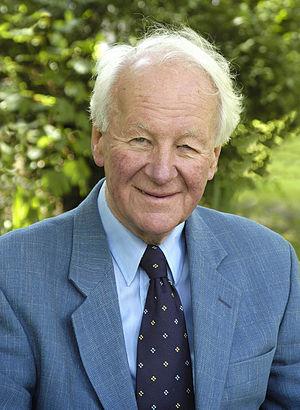
Révérant John RW Stott
John Robert Walmsley Stott était un théologien, évangéliste, essayiste et prêtre anglican. Chef de file du mouvement évangélique, il avait figuré en 2005 dans le classement du Time des 100 personnes les plus influentes au monde. John Stott était considéré par beaucoup comme le « pape des évangéliques. »